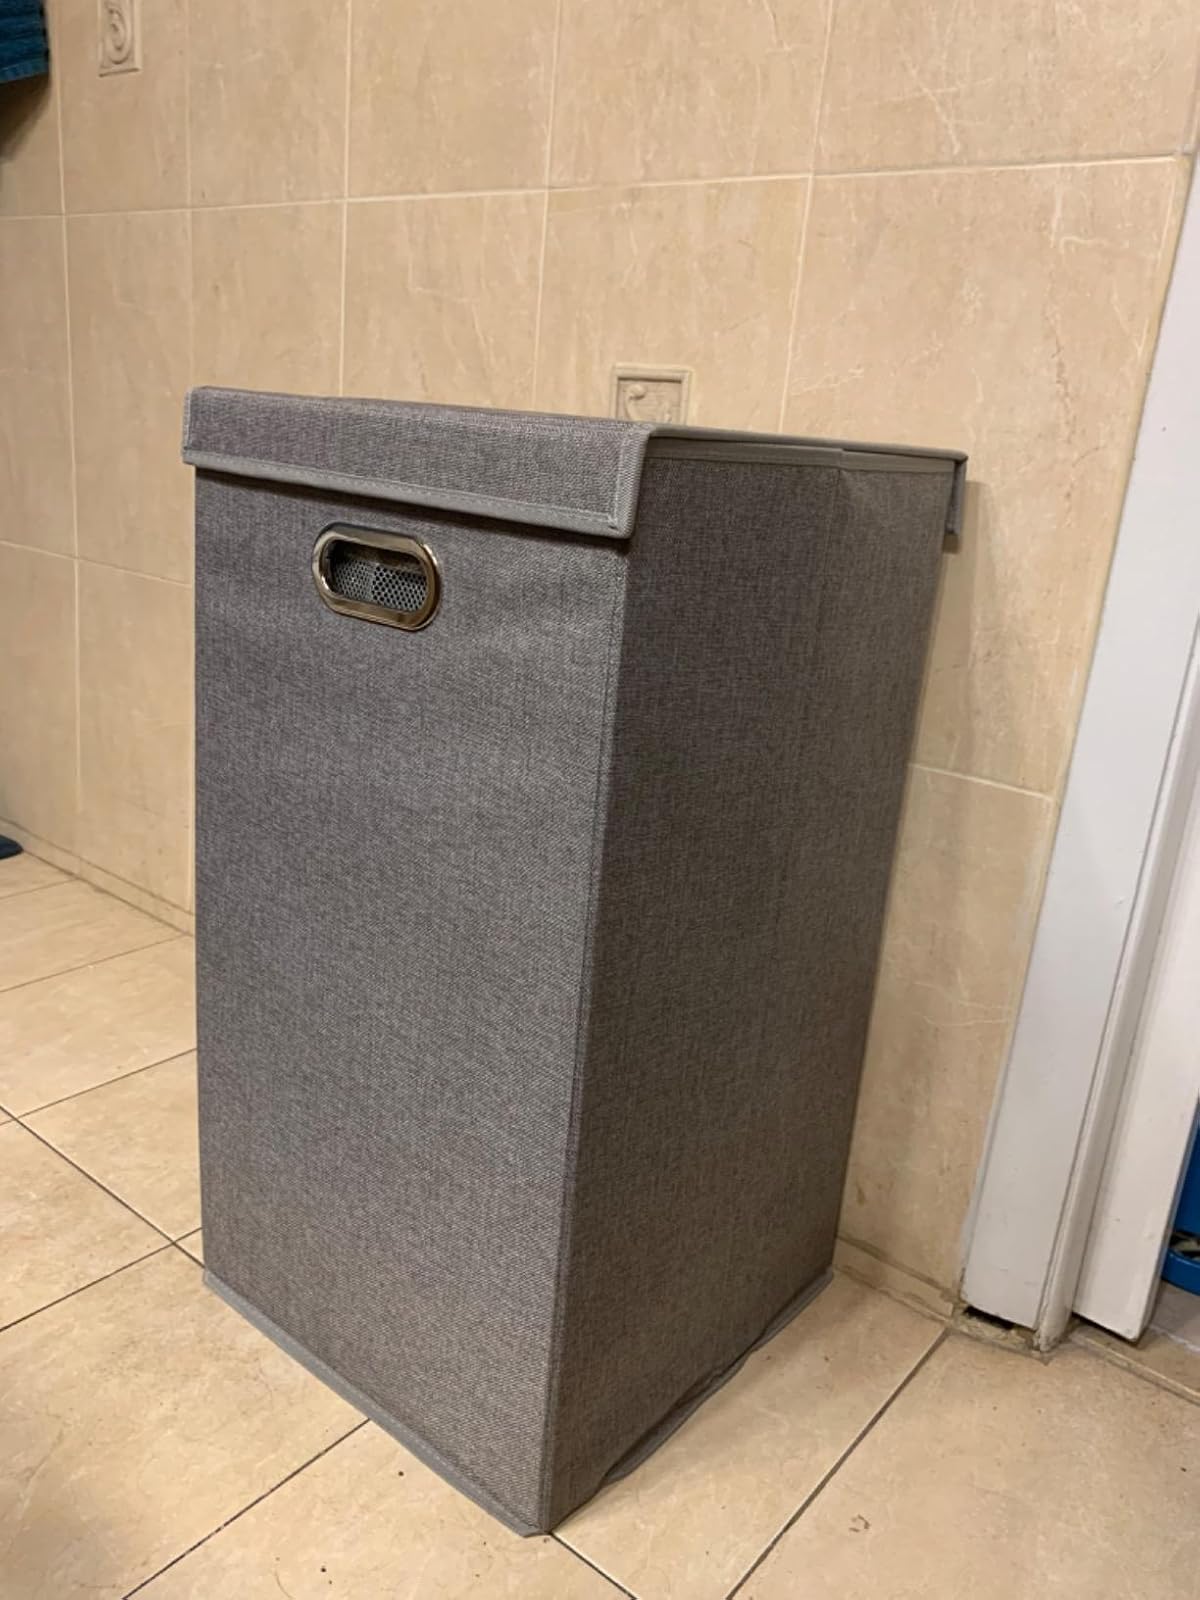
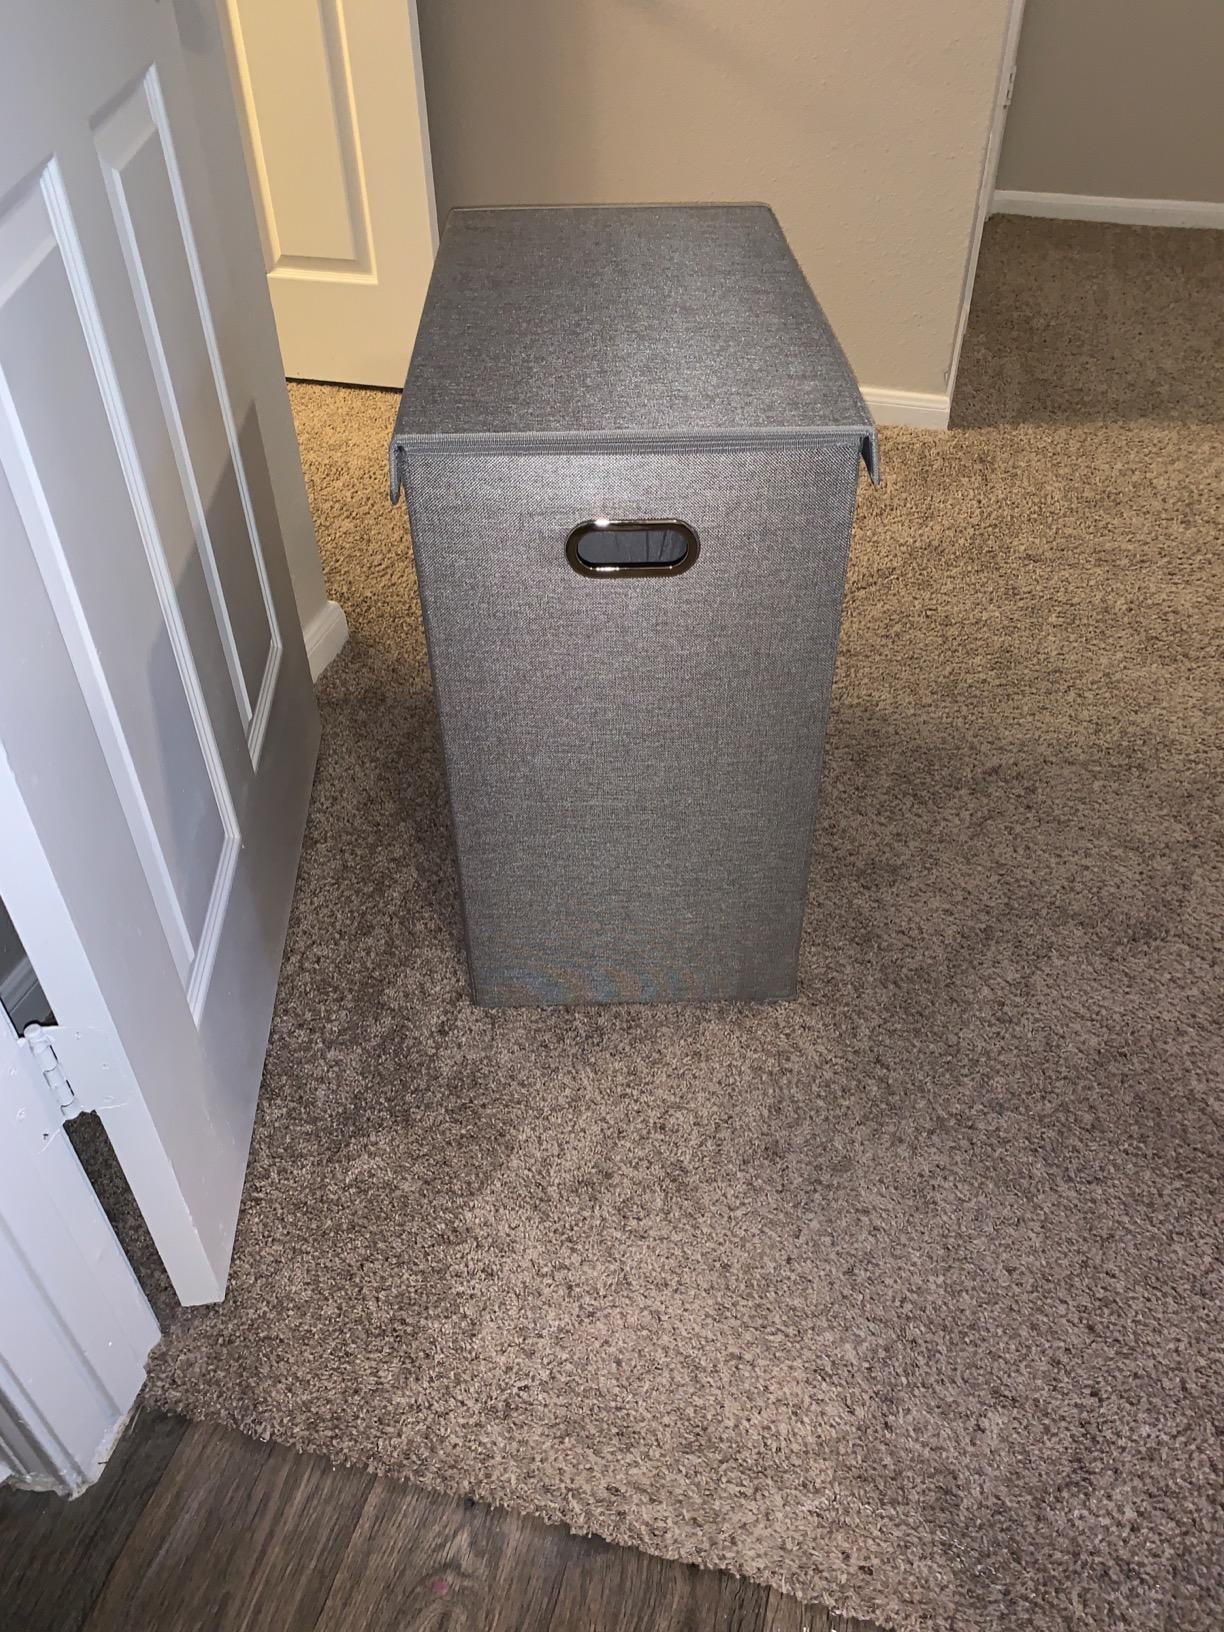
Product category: items_hamper
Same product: no